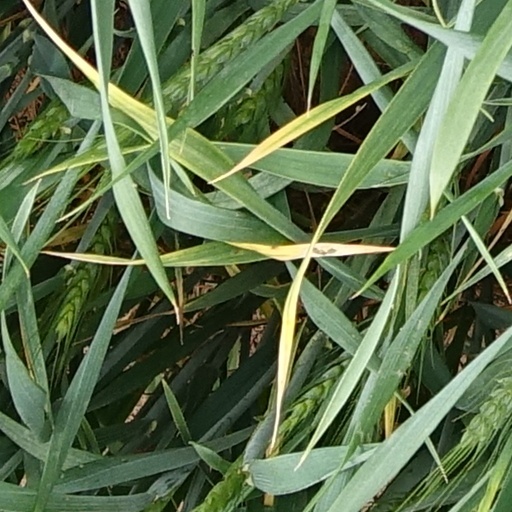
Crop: wheat